Hot Heels

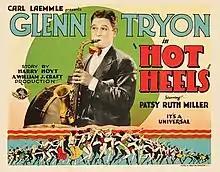
Lobby card

Hot Heels is a lost 1928 American silent comedy film directed by William James Craft and starring Glenn Tryon and Patsy Ruth Miller. It was produced and distributed by Universal Pictures.